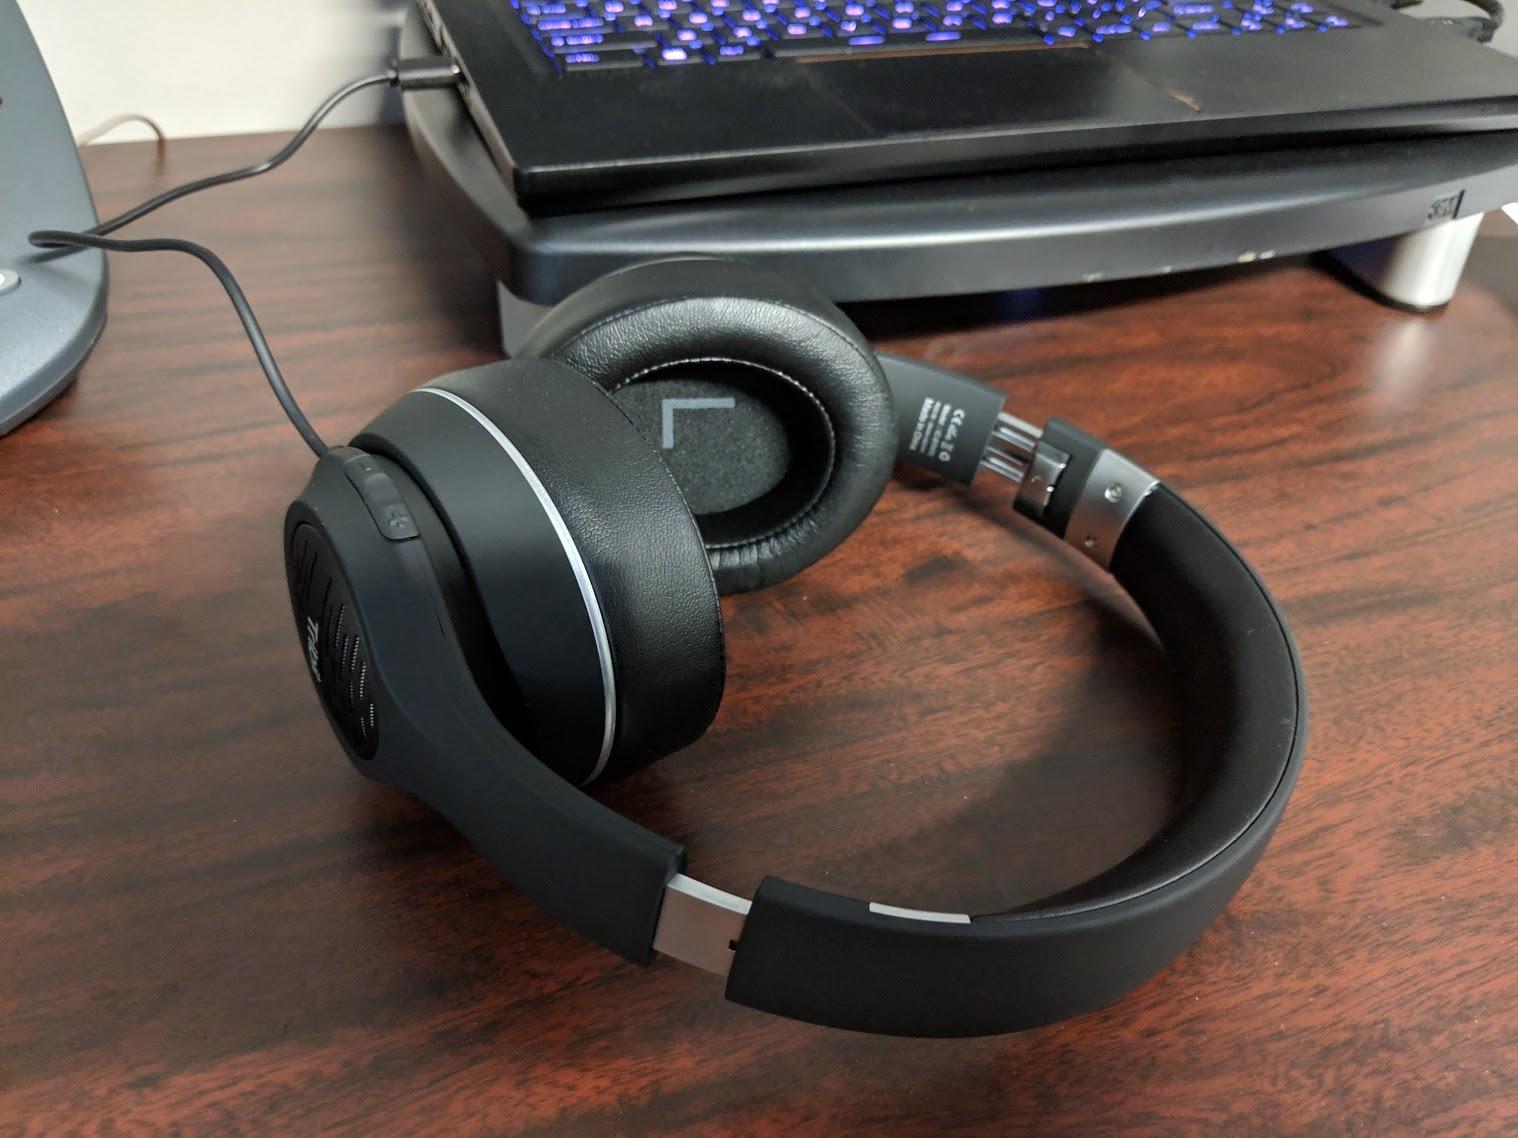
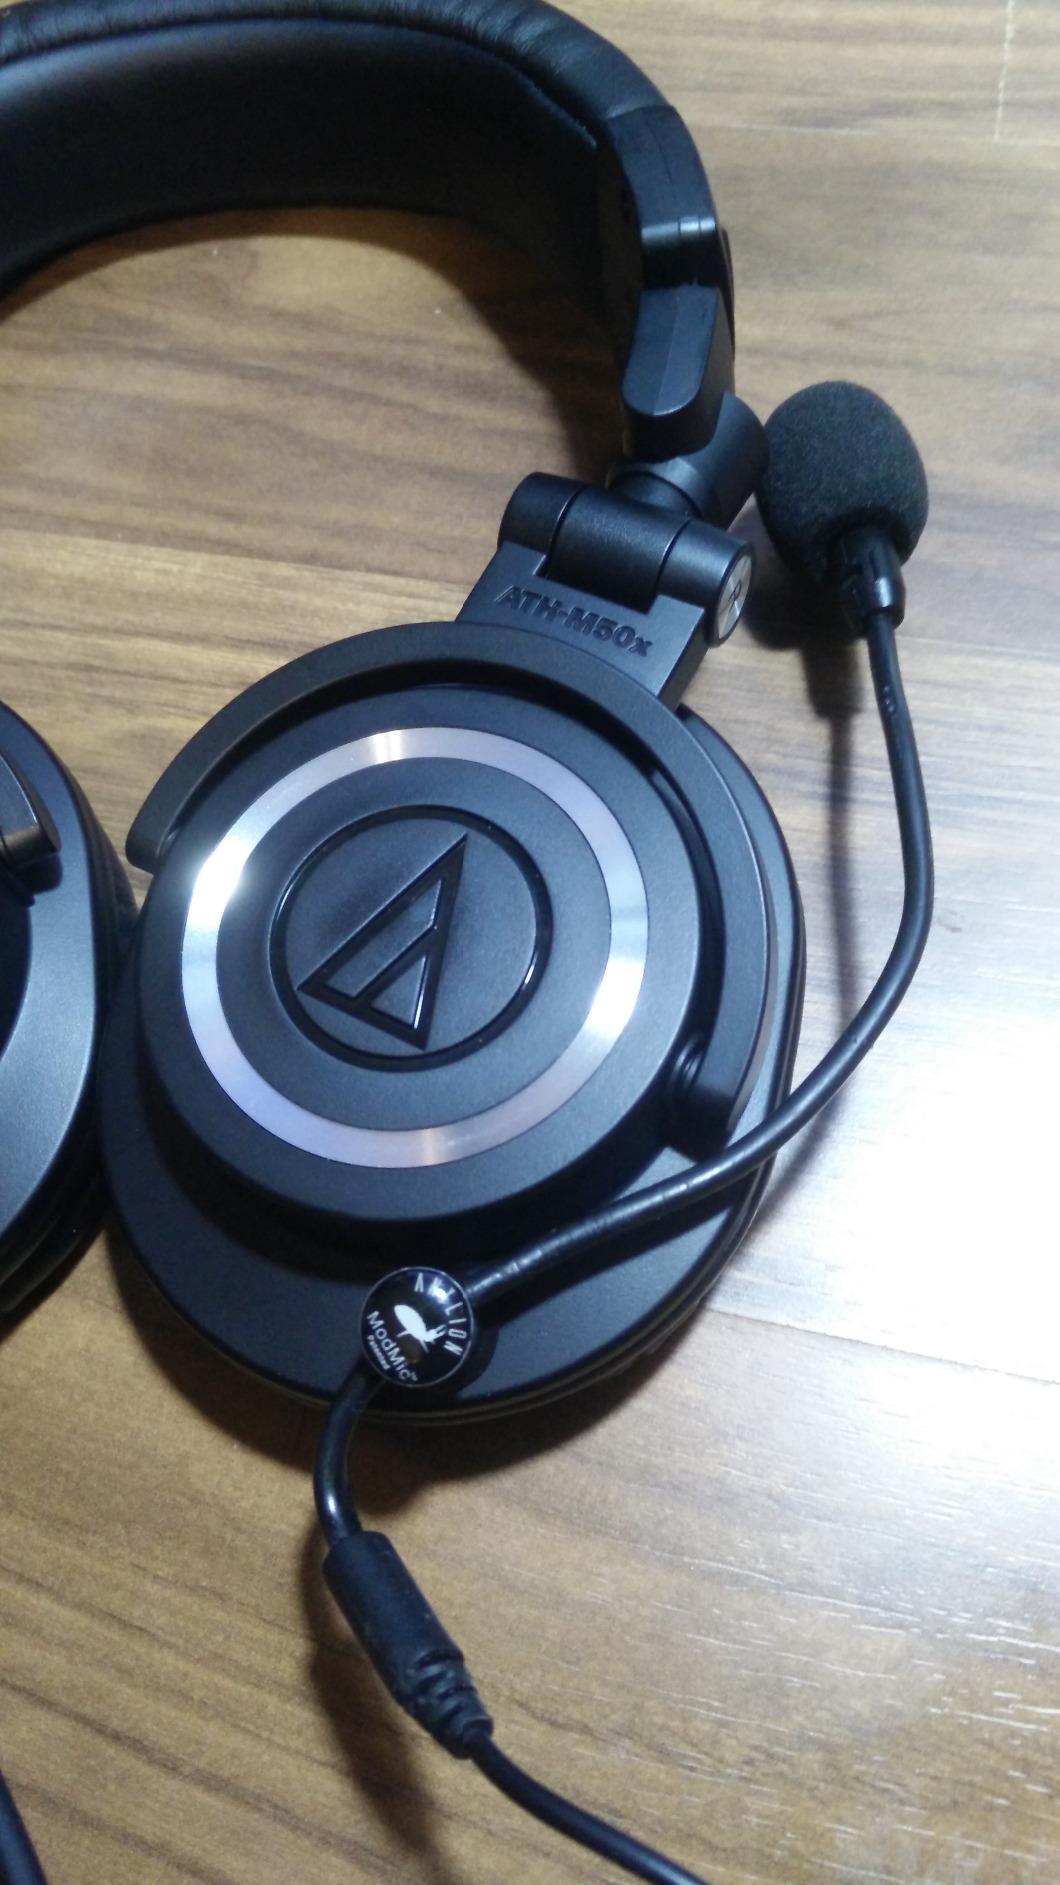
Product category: headphones
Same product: no